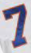
Number: 7